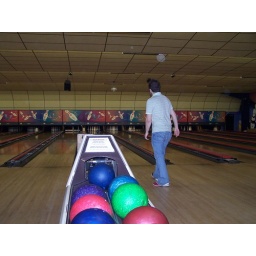
Burak's first attempts at trying to bowl were foiled by the fact that the stupid machine wasn't working.